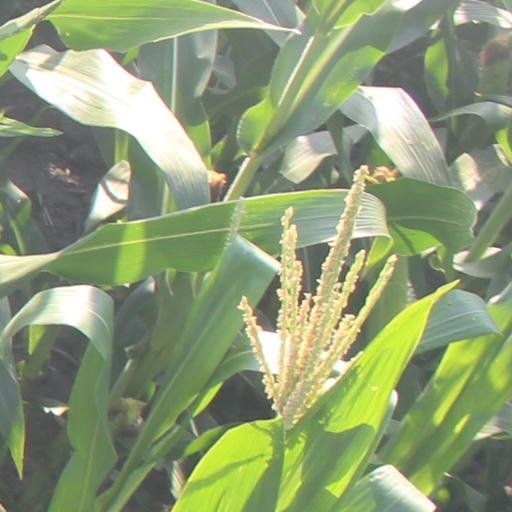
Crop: maize; corn